Faouzia

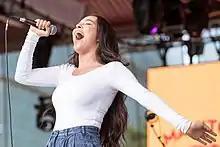
Faouzia performing at the 2017 Canada Summer Games

Faouzia is a pop, R&B, synth-pop, and acoustic pop artist. She has described her music as "emotional" and "intense". Her early songwriting was heavily inspired by people she was close to. However, her later songs were more personal since she "really wanted my heart in my story." Gloria Morey noted that her music has "the musical elements of upbeat pop songs which often contain quite shallow lyrics, but Faouzia’s lyrics are very meaningful and, well, the opposite of shallow.” Faouzia possesses a potential coloratura mezzo-soprano vocal range that spans from C♯ to G in mixed voice and A in whistle tones. Faouzia sings mostly in English language, featuring Arabic tonalities in her vocals. She has also performed in Arabic and in French language.